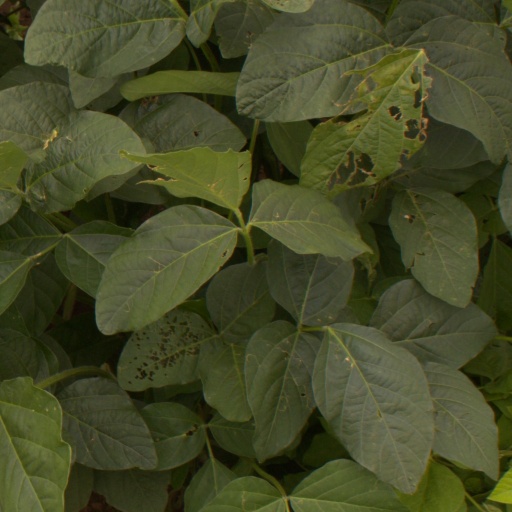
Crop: soybean